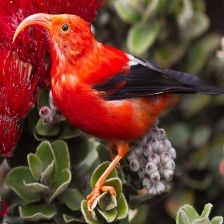
Species: IWI
Scientific name:  VESTIARIA COCCINEA.